Frank Buck (animal collector)

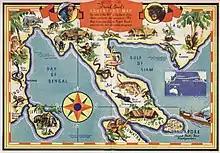
Frank Buck's Adventure Map

A brochure for the Pepsodent-sponsored Frank Buck Adventurer's Club, held in the Hanna Holborn Gray Special Collections Research Center at the University of Chicago Library includes a map with the locations of four camps with the note that the map is meant to help the reader "follow Frank Buck's adventures over his radio program." The map marks Singapore as Buck's "headquarters" with another camp in Johore, and a second near Siam (now Thailand), and a third in approximately Burma (now Myanmar) near the Bay of Bengal.